Douce noir

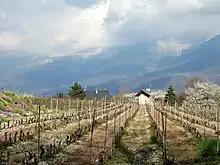
Vineyards in Savoie where Douce noir likely originated

Some of the early synonyms of Douce noir, "Plant de Turin" and "Turin", hinted that the grape have originated in the Piedmont wine region of Italy. The name "Douce noir" itself means "sweet black" in French which is similar to the Italian name of the Piedmont grape Dolcetto nero ("small sweet black") which further lead to the fact that Douce noir had Piedmontese origins. This hypothesis, as well as any relation with Dolcetto, would later be dispelled by DNA analysis in the 21st century and today ampelographers believe that the grape likely originated in the Savoie region of eastern France.